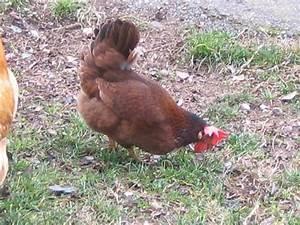
chicken